Anthony Dexter

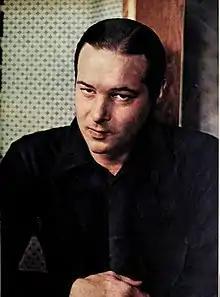
Anthony Dexter in "Photoplay", 1951

When preparing a film biography of Rudolph Valentino, "Valentino", producer Edward Small chose Dexter for the lead from over 75,000 applicants and 400 screen tests. His incredible likeness to Valentino led to a contract with Columbia Pictures, but hampered him in achieving substantial film roles. When Dexter broke his contract with Edward Small due to the producer wanting to use him exclusively in Valentino-type roles, Dexter soon found that other producers wished him to do the same - for less money. He also made three unsuccessful television pilots, two of them swashbucklers.